2012 Stanley Cup Final

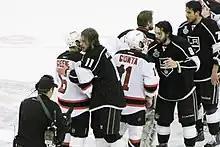
Kings and Devils players shake hands at the end of the game.

The Kings defeated the Devils 6–1 to win their first Stanley Cup in team history. This was the most lopsided Cup-clinching game since , when the Pittsburgh Penguins won Game 6 by beating the Minnesota North Stars 8–0. At 10:10 of the first period, New Jersey's Steve Bernier was assessed a major boarding penalty and a game misconduct on a hit to Los Angeles' Rob Scuderi. The Kings then put the game out of reach by scoring three goals on the ensuing five-minute power play (when a major penalty is assessed, the full five-minute penalty must be served)—the first by Dustin Brown, the second by Jeff Carter, and the third by Trevor Lewis.